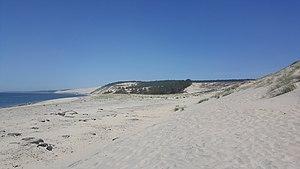
La plage de la Dune du Pyla.
La dune du Pilat, parfois orthographiée à tort dune du Pyla ou encore dune de Pyla, située en bordure du massif forestier des Landes de Gascogne sur la côte d'Argent à l'entrée du bassin d'Arcachon, en France, est la plus haute dune d’Europe.